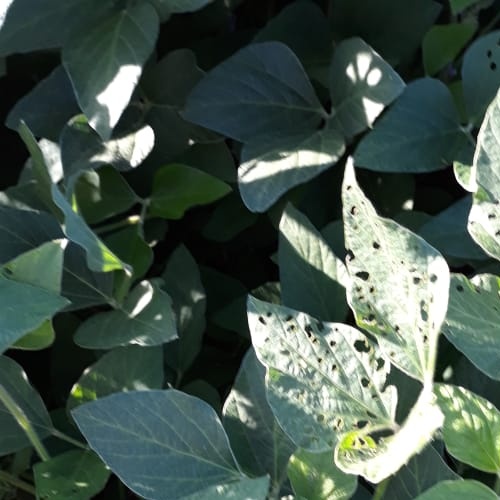
Label: Caterpillar